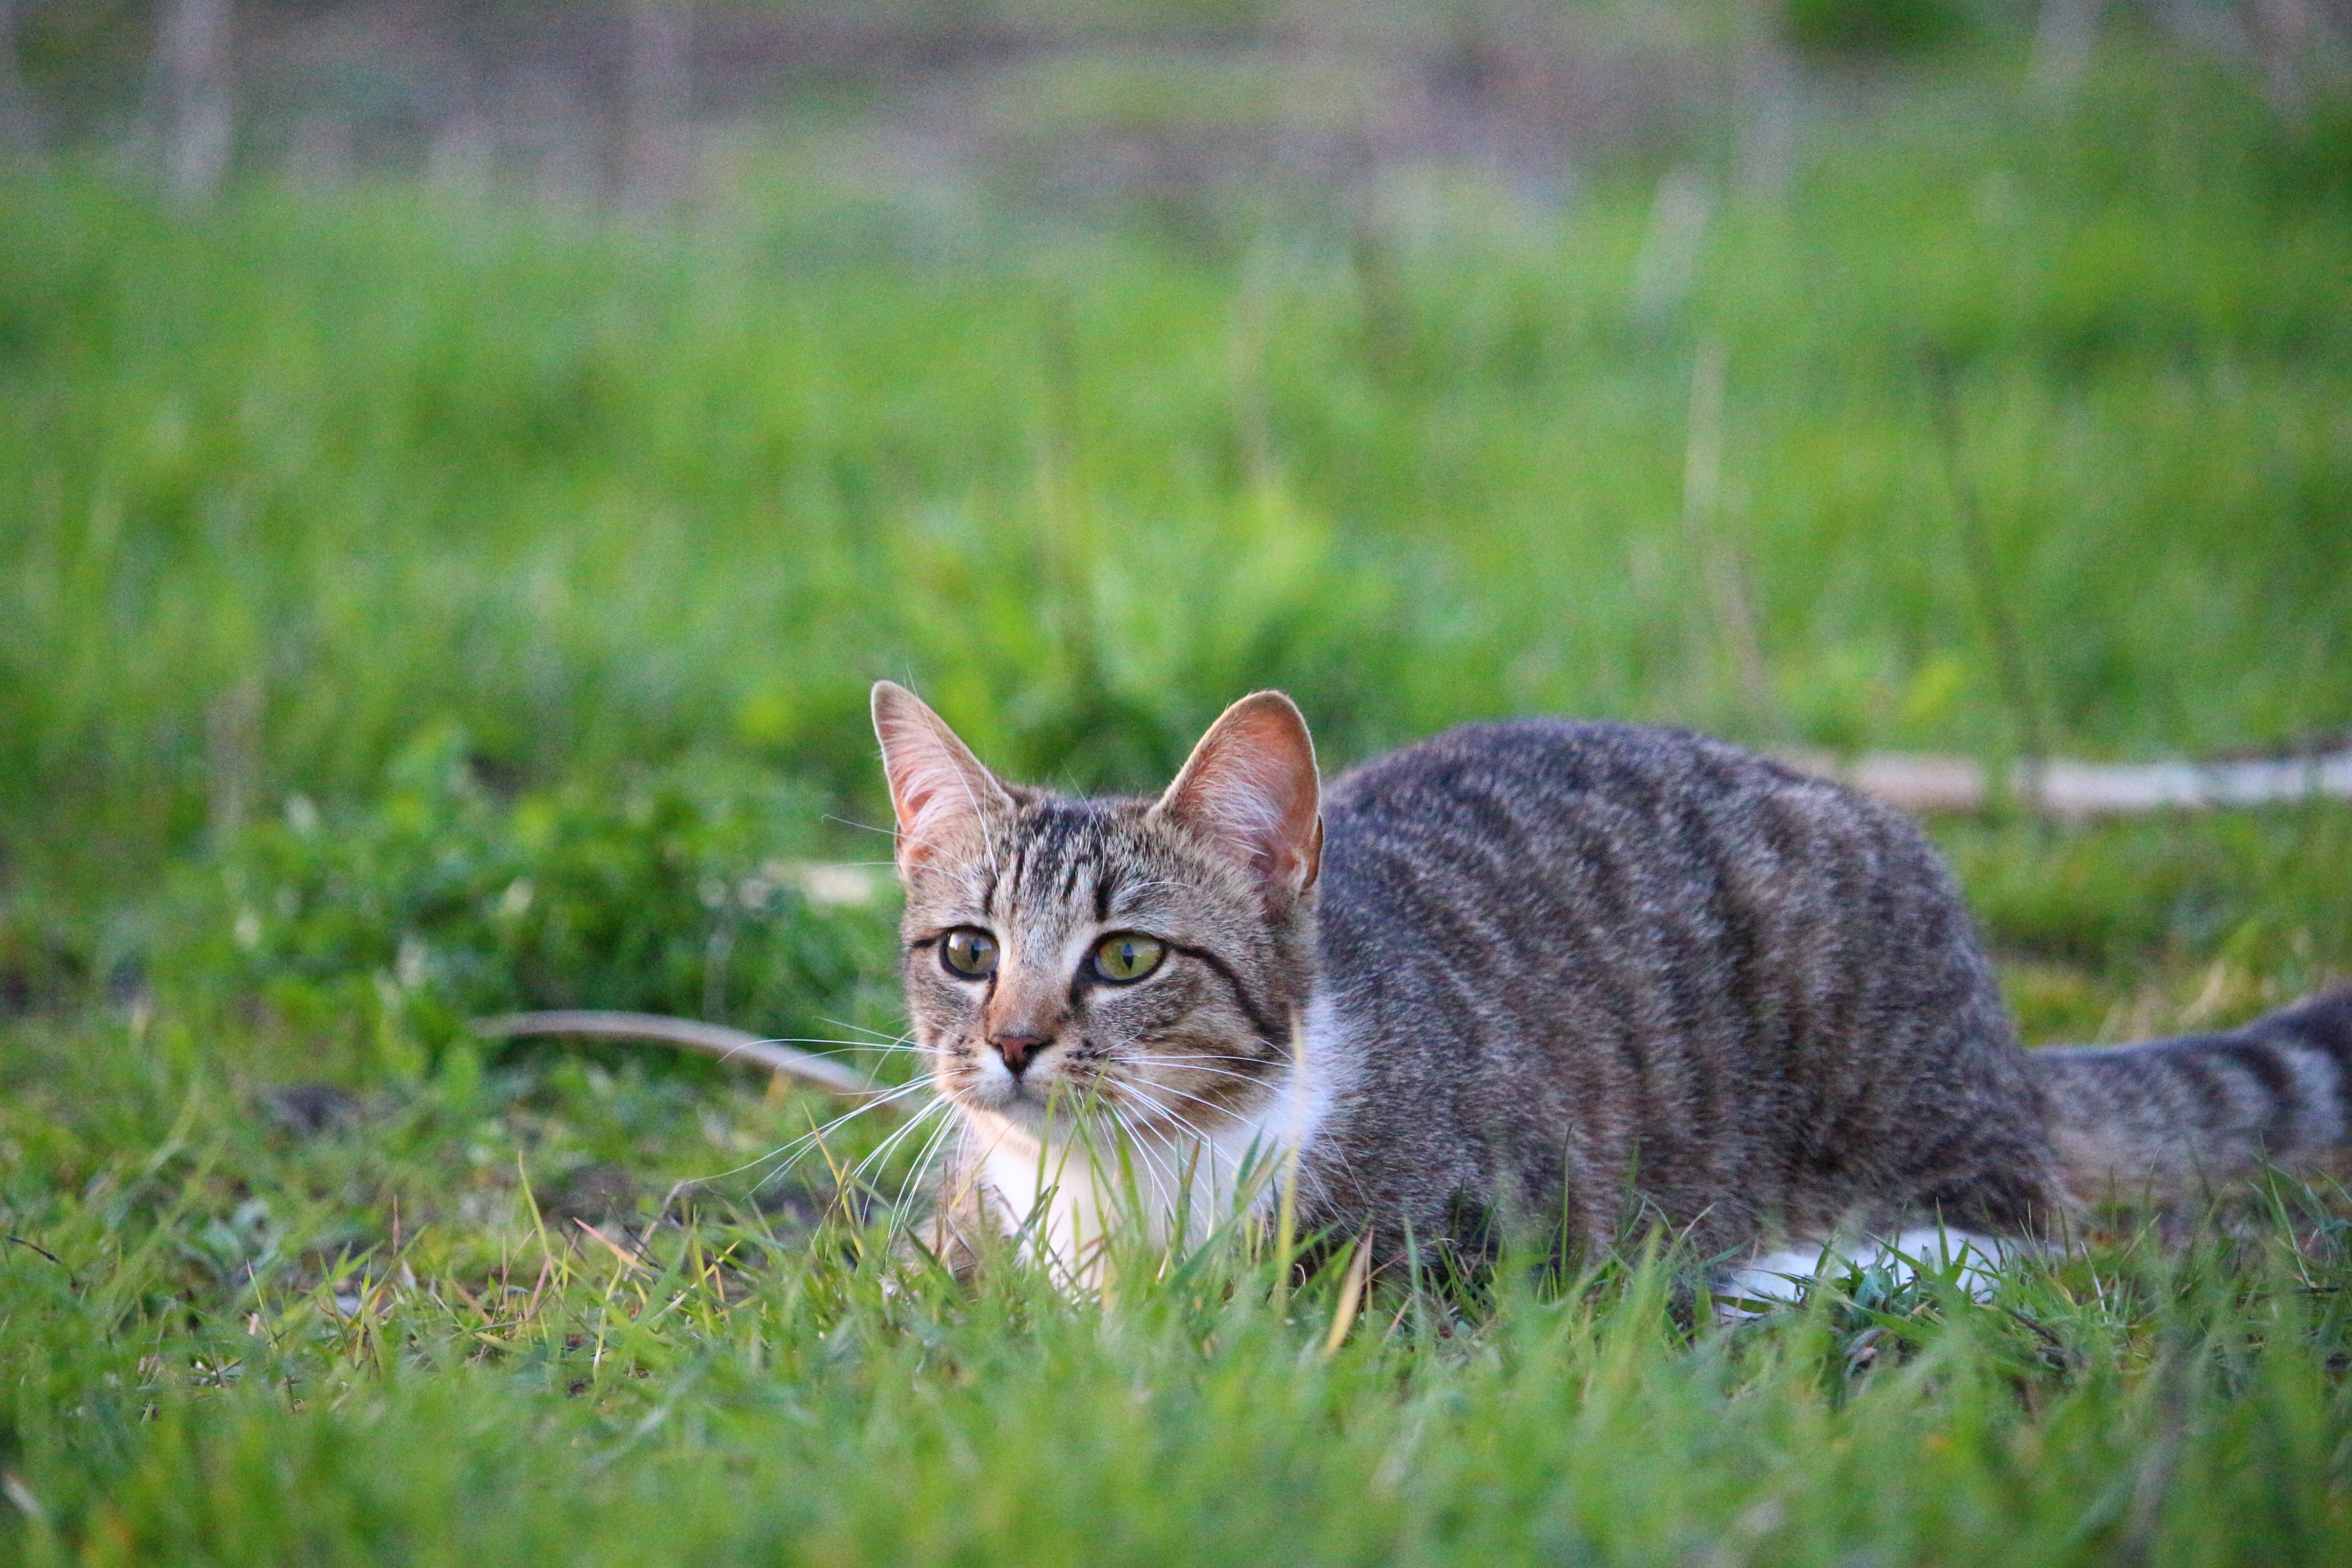
grass, wildlife, kitten, cat, mammal, fauna, whiskers, vertebrate, mieze, domestic cat, mackerel, tiger cat, tabby cat, european shorthair, wild cat, lauer, small to medium sized cats, cat like mammal